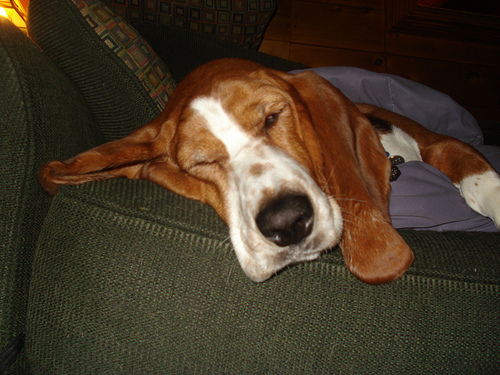
Breed: basset hound